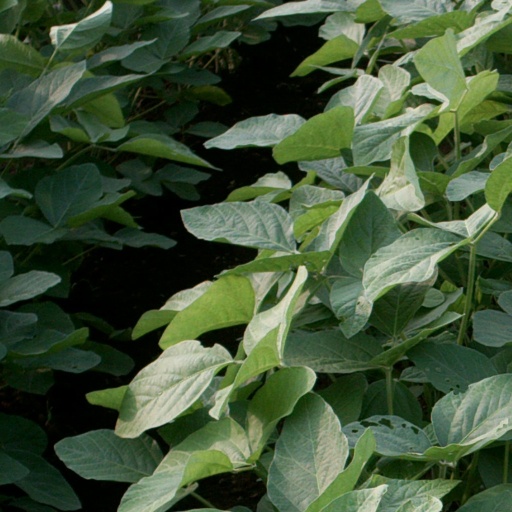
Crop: soybean